Pengiran Anak Muhammad Yasin

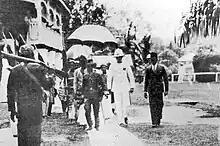
Ahmad Tajuddin and McKerron in 1930

On 10 June 1921, Pengiran Anak Muhammad Yasin, together with Pengiran Anak Abdul Rahman, accompanied the sultan on a formal visit to Governor Sir Laurence Guillemard in Brunei, during the presentation of the sultan's honorary knighthood insignia. Following the death of Muhammad Jamalul Alam II on 19 September 1924, Pengiran Anak Muhammad Yasin was proclaimed joint regent alongside Pengiran Anak Abdul Rahman during the minority of the late sultan's 12-year-old son and heir, Ahmad Tajuddin. In this capacity, they jointly received F. Richards, Secretary to the High Commissioner for the Malay States and Brunei, during his official visit to the Lapau Kajang on 19 October 1925. Pengiran Anak Muhammad Yasin continued to fulfil his ceremonial and administrative duties, accompanying the young sultan on a visit to Labuan on 11 August 1927 and later receiving Sir Hugh Clifford during his official visit to Brunei in May 1928.